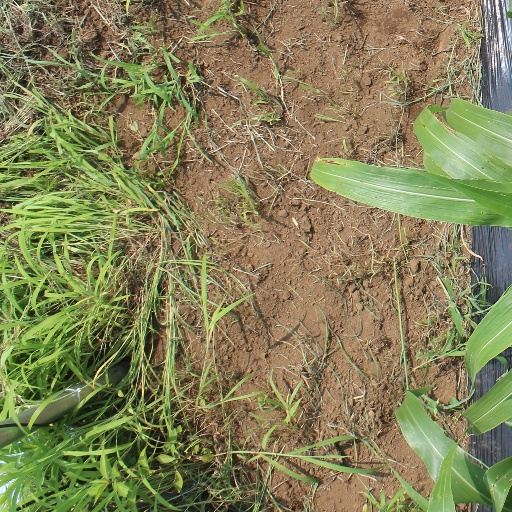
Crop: sorghum